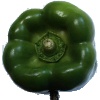
Label: Pepper Green 1